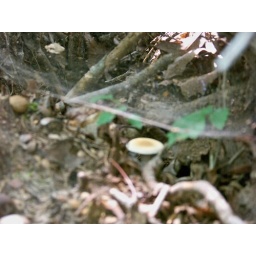
our new home in the NC mountains